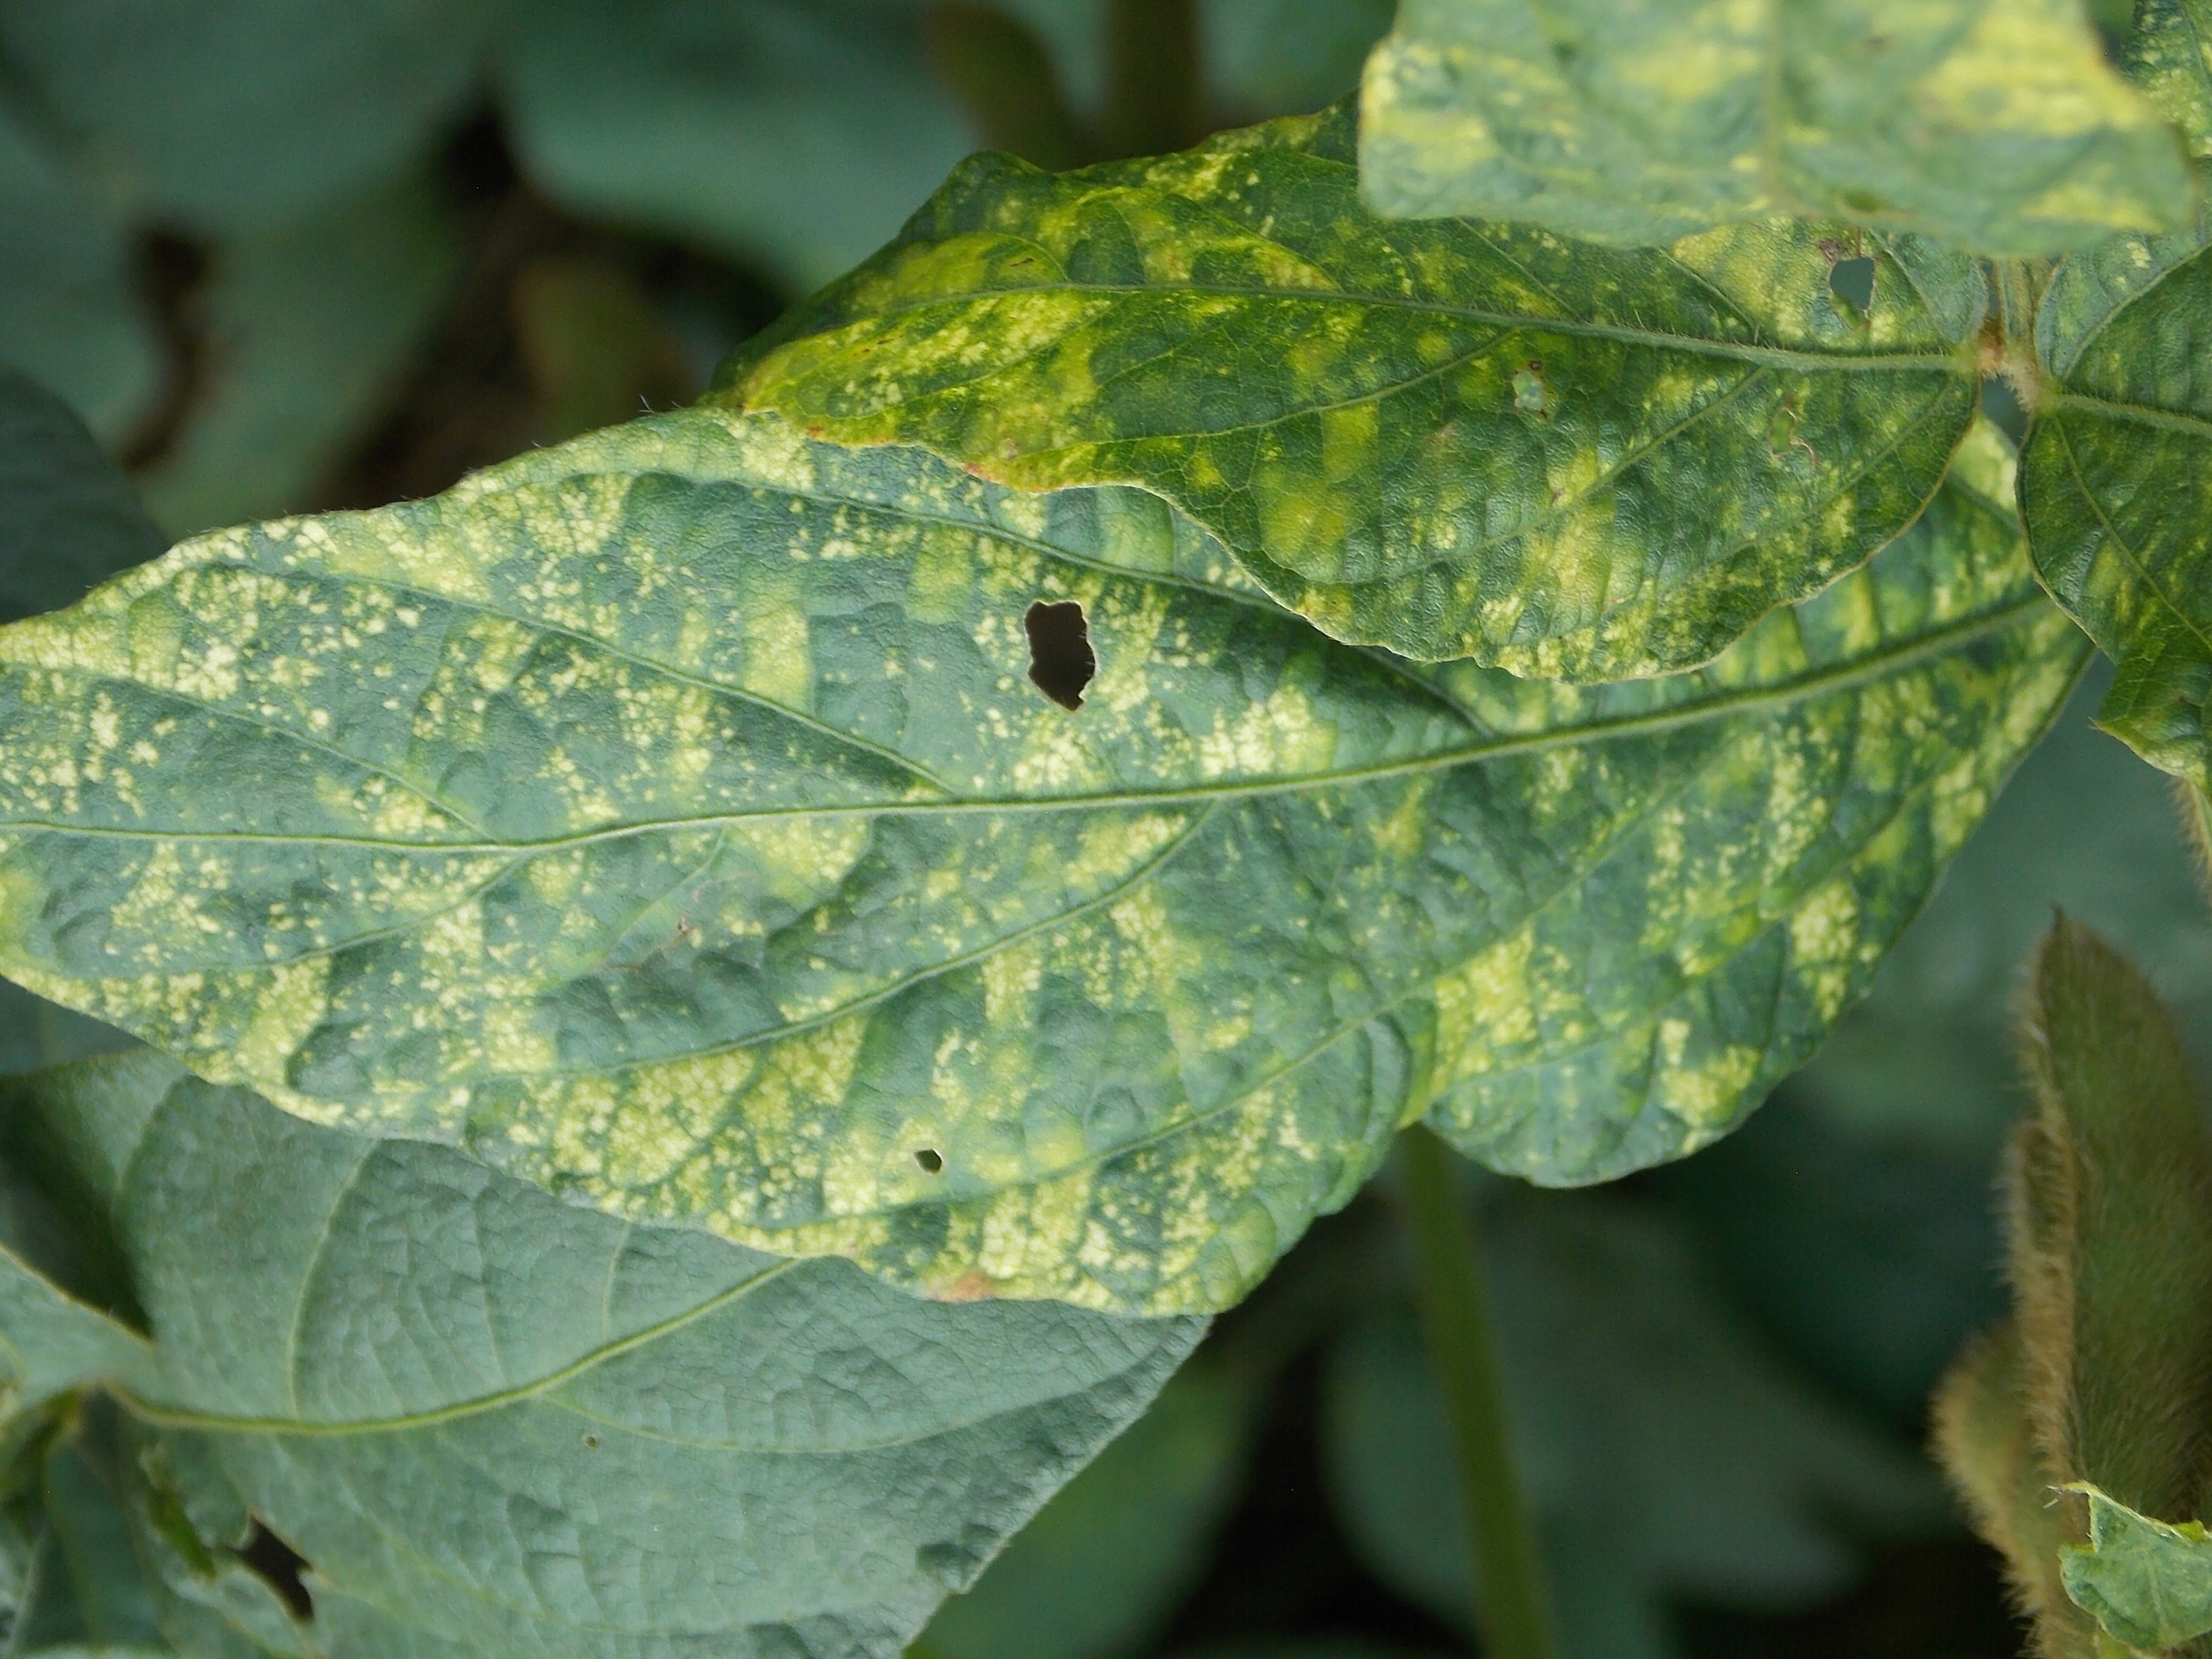
Label: Disease